Skolta Esperanto Ligo

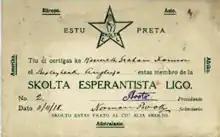
Membership card

The fact that Baden-Powell mentioned Esperanto in "Scouting for Boys" is interesting in that Baden-Powell held Esperanto in regard and that he had spoken about it with his wife, Lady Olave Baden-Powell. Indeed, after B-P's death, in a 1950 letter to Mrs. Dr. Lydia DeVilbis, Lady Olave wrote "I often thought that it would be splendid if Mrs. Roosevelt could convince the United States to make Esperanto accepted in the whole world and to introduce it into the programs of all schools and organizations. It would really be of the highest importance for the world and especially useful for good understanding between people who are divided because of the diversity of languages." Mrs. Roosevelt was, at the time of this letter, president of the Committee of Human Rights of the United Nations. This perhaps helped prepare the ground for recommendations of UNESCO in favor of Esperanto proclaimed in 1954 and 1985.